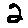
Label: 2